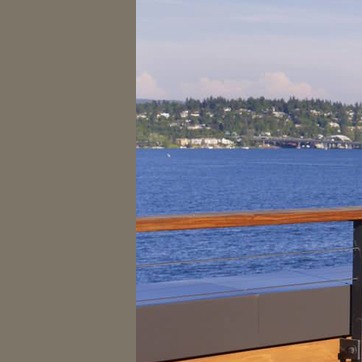
Material: water